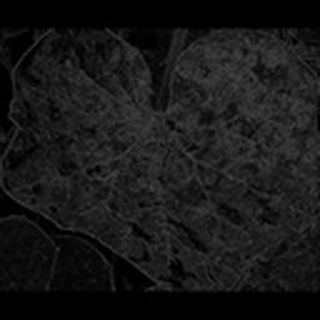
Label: cotton_powdery_mildew